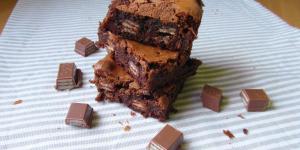
brownie de kit kat